Rough Fell

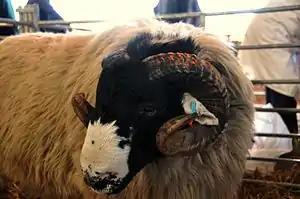
A Rough Fell ram

The Rough Fell is an upland breed of sheep originating in England. It is common on fell and moorland farms, its distribution embracing a large proportion of South Cumbria, parts of the West Riding of Yorkshire, North Lancashire and, more recently, upland parts of Devon. It is very hardy and, as its name suggests, has proved to be well-suited to endure the hardships of exposed and high moorland and mountains. It is one of the largest mountain breeds in Britain. This breed is raised primarily for meat.